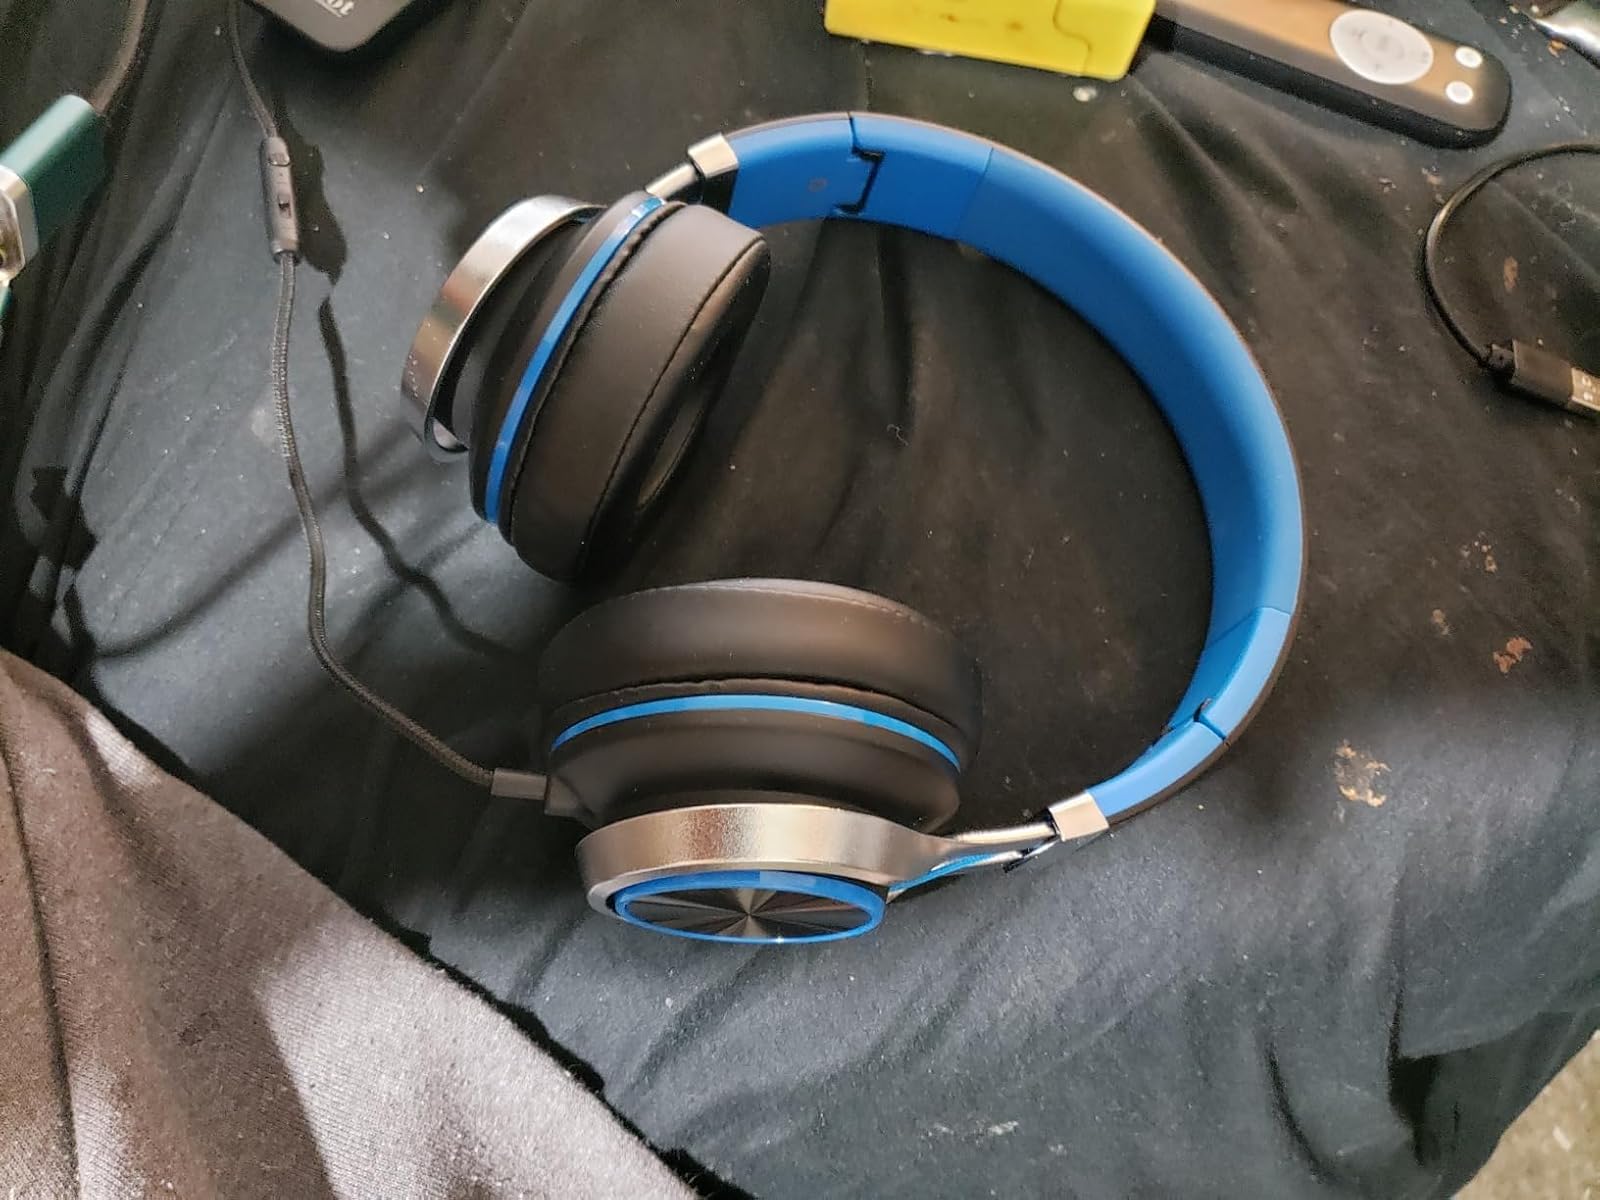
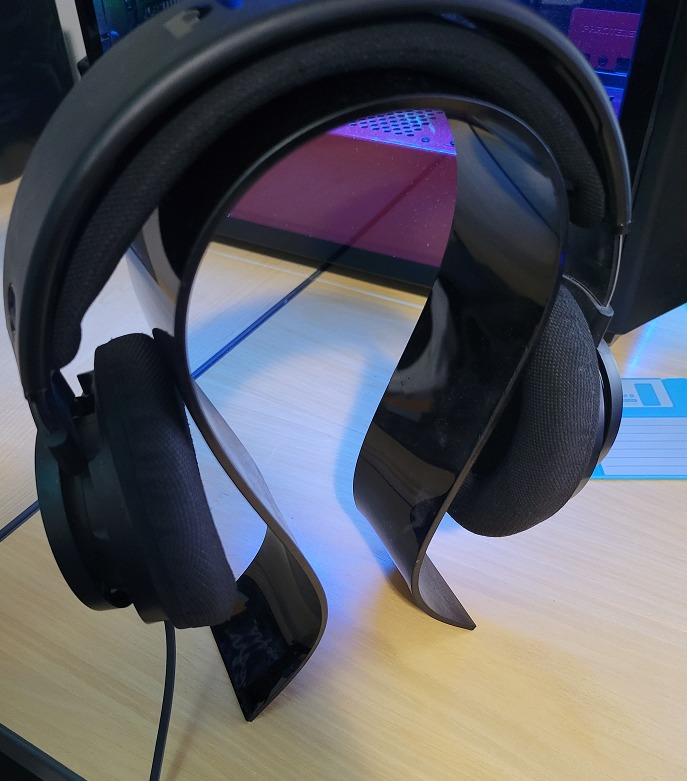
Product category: headphones
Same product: no